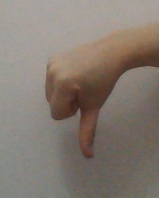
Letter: waw